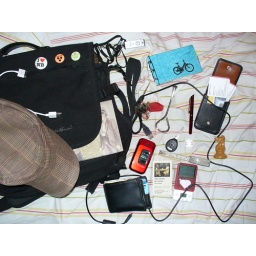
what is in my bag (minus my laptop and camera)